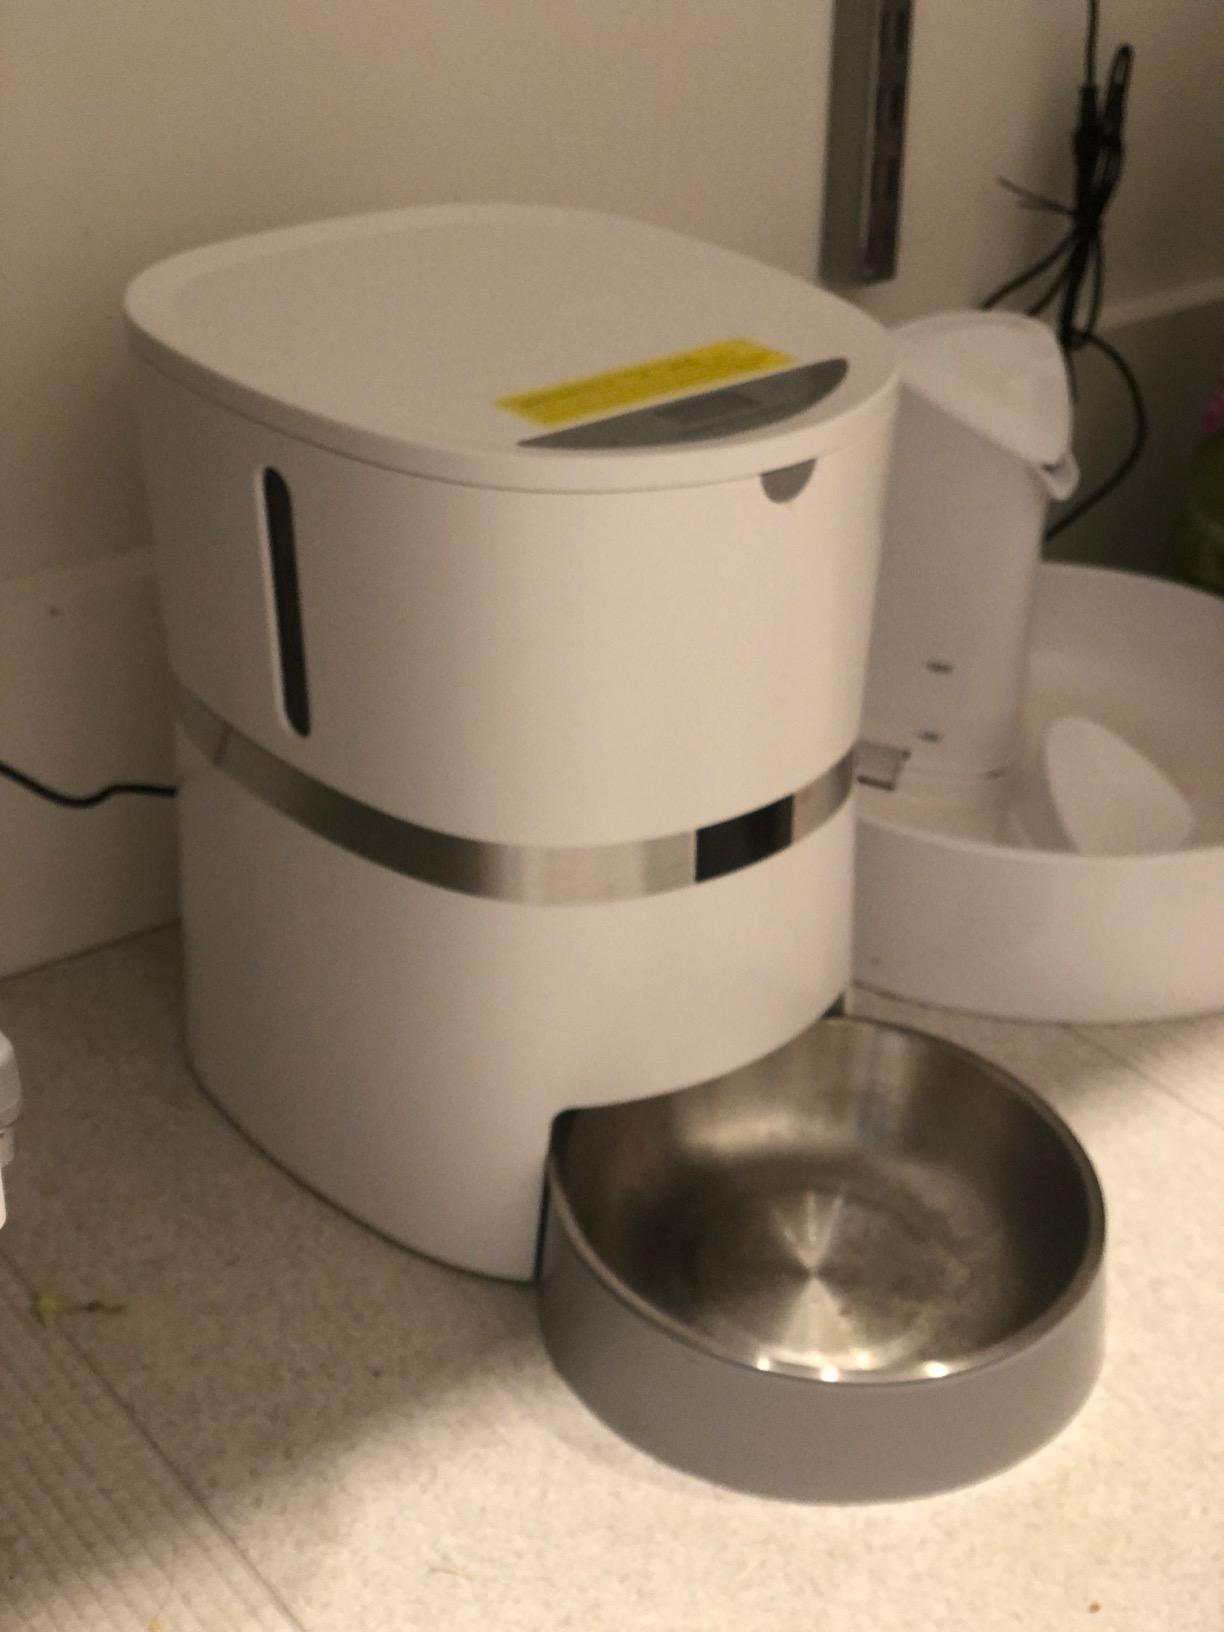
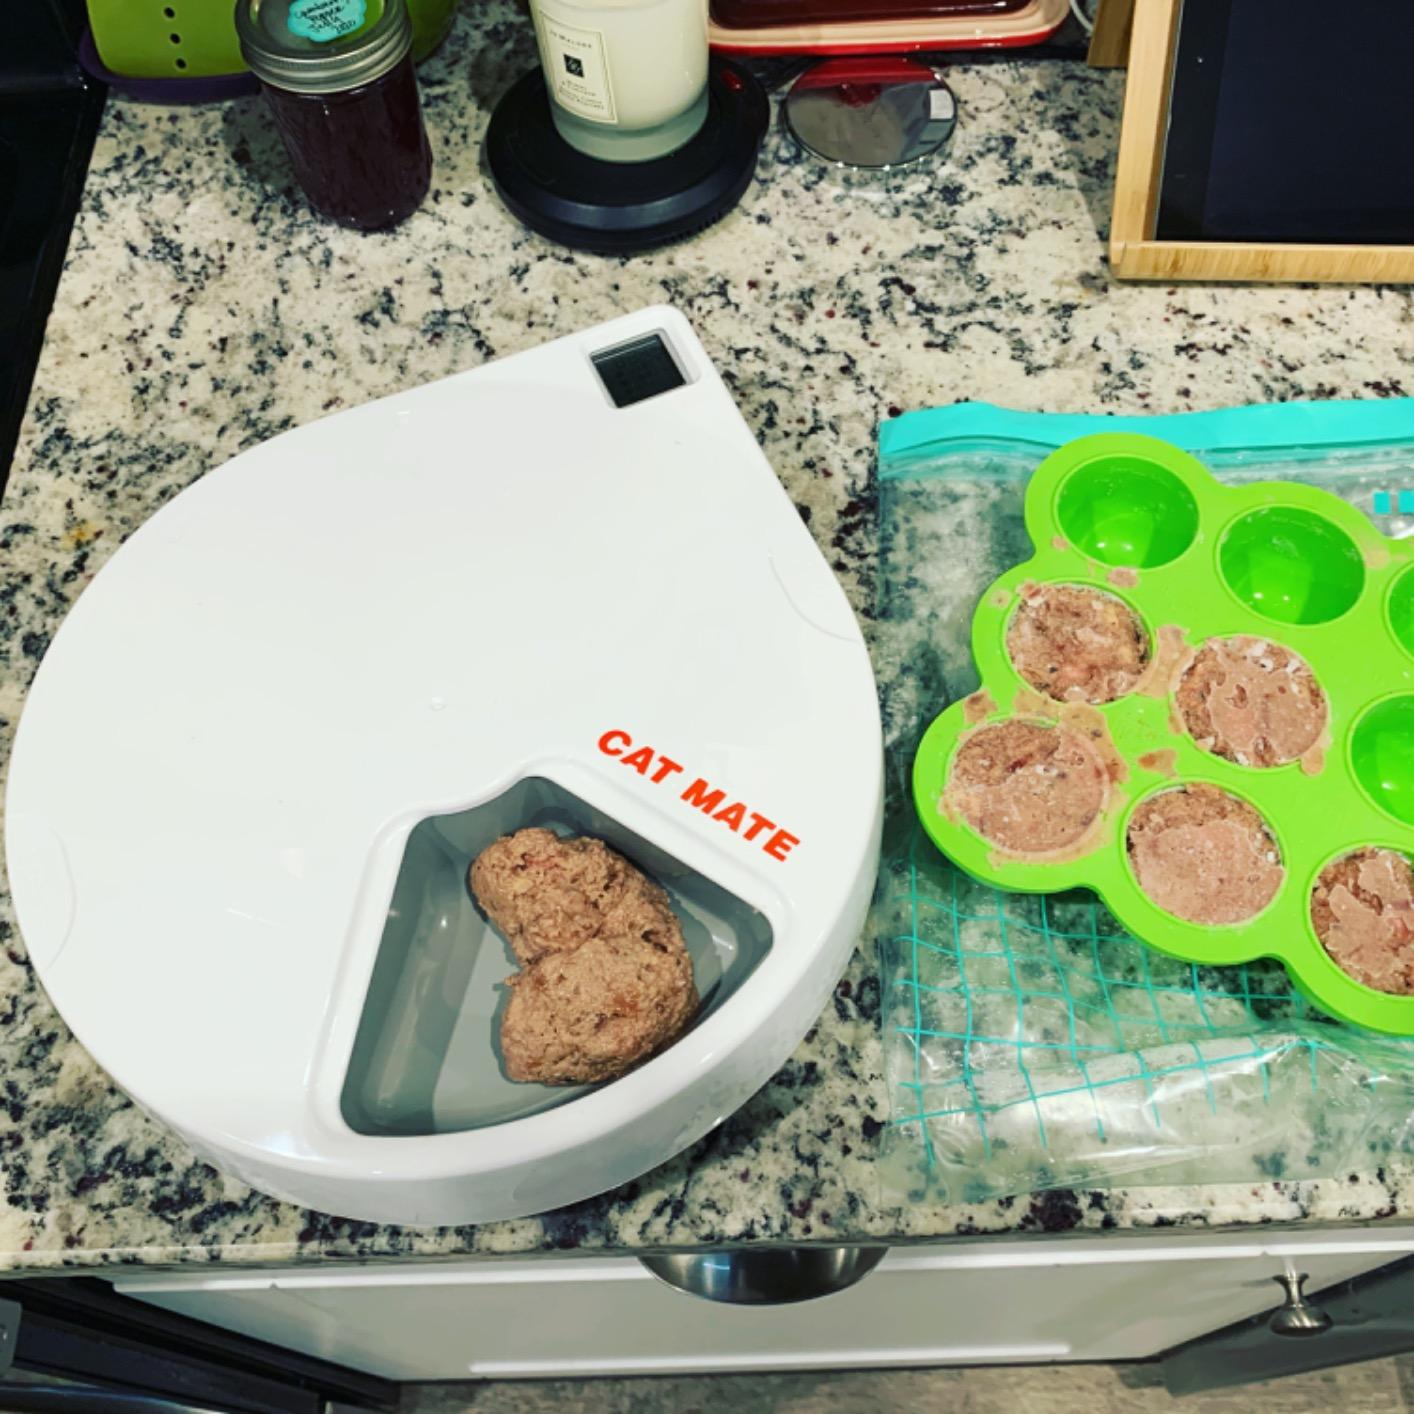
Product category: items_feeder
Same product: no